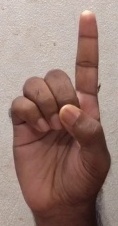
ASL sign: D